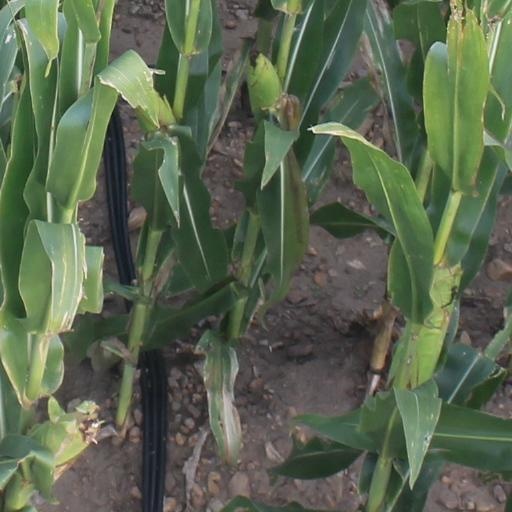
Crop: maize; corn